William Bonville, 1st Baron Bonville

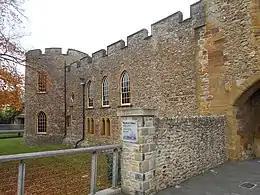

Bonville undertook royal service in France in 1415, and joined Henry V's Agincourt campaign, travelling in the retinue of the King's brother, Thomas, Duke of Clarence. While in Normandy, sometime before his seventeenth birthday, Bonville was knighted.